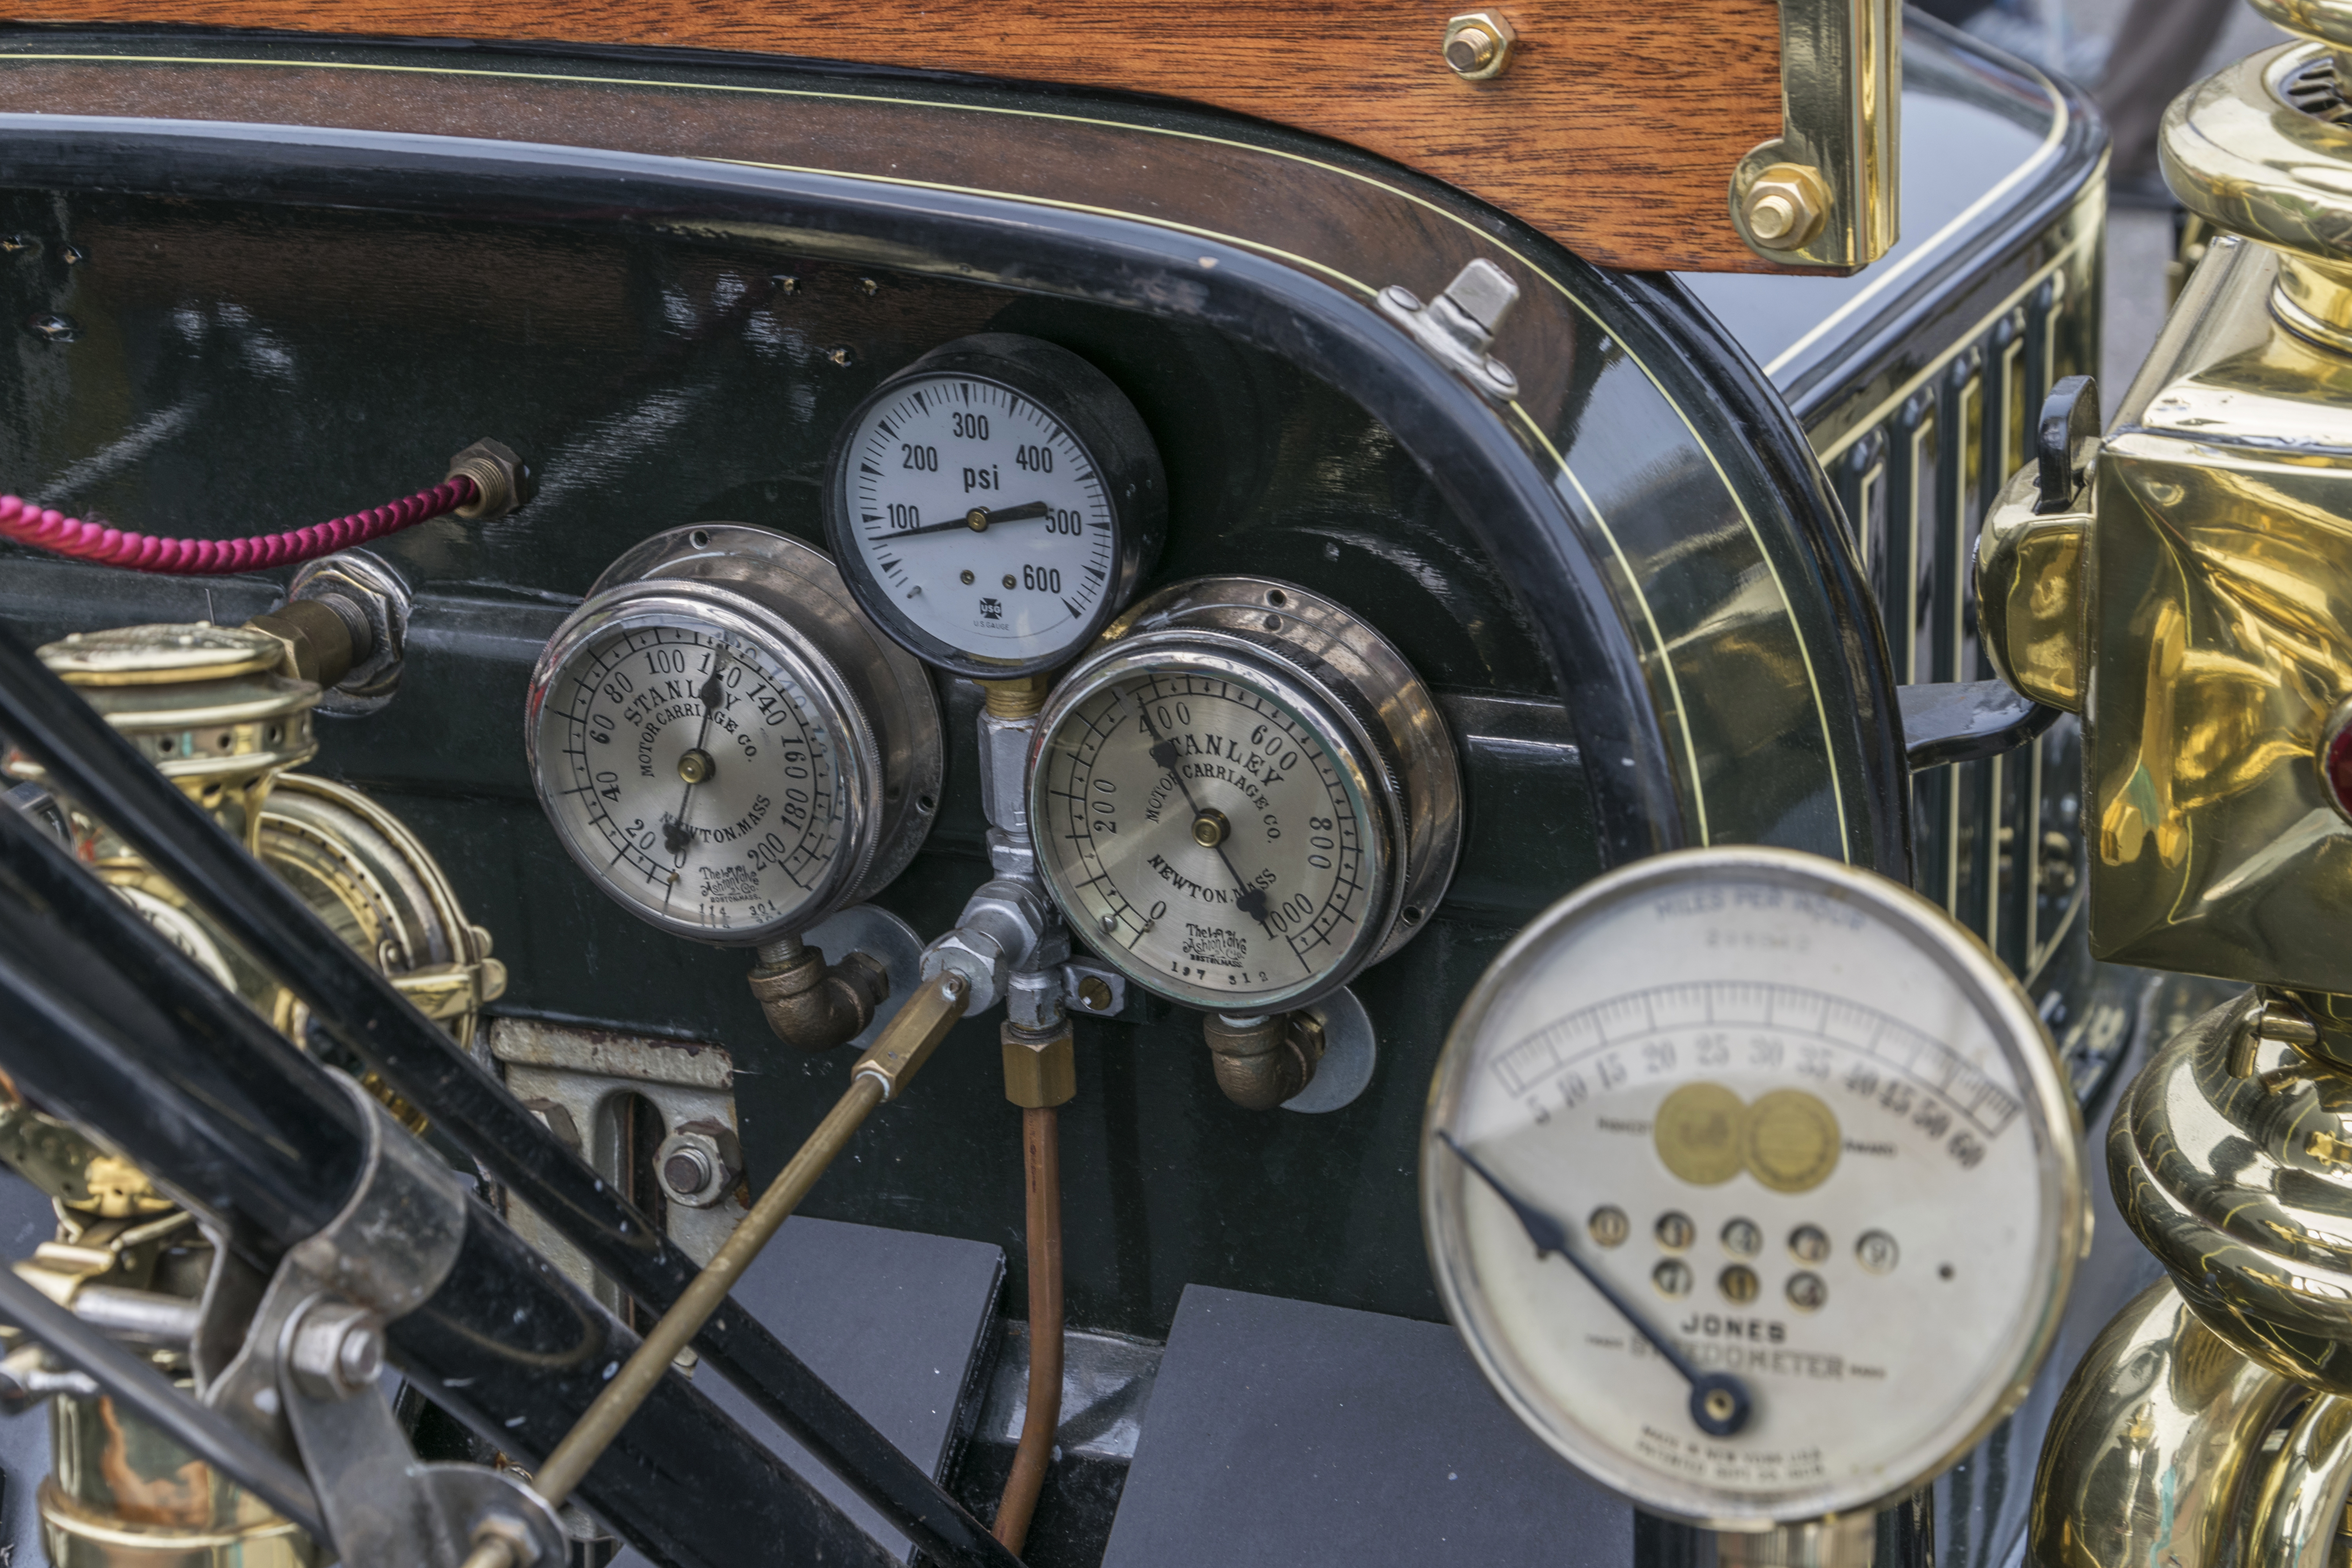
outdoor, car, wheel, vehicle, motorcycle, nikon, motor vehicle, vintage car, nederland, netherlands, outdoorphotography, classic, event, e, paulvandevelde, pdvandevelde, padagudaloma, dordrecht, nederlandinfotos, zondag, dordtinstoom, eventphotography, evenementenfotografie, 2952016, 29052016, antique car, land vehicle, automobile make